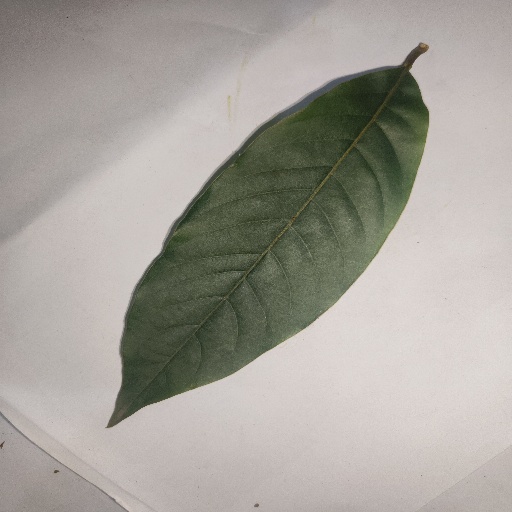
Species: HariTaki
Leaf condition: Healthy Leaf